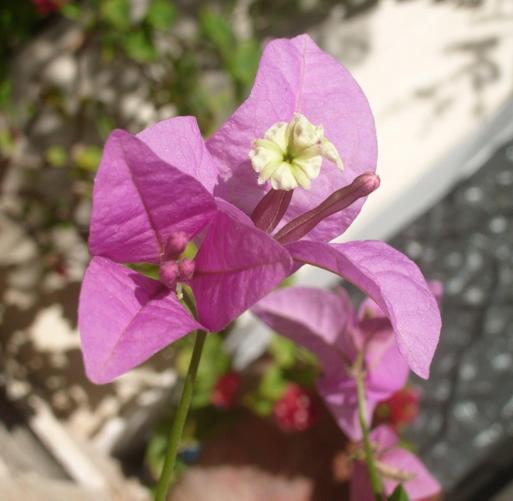
Label: bougainvillea